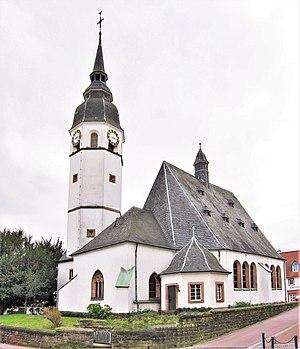
Heusweiler est une commune de Sarre, située dans la Communauté régionale de Sarrebruck. Commune jumelé à Orvault